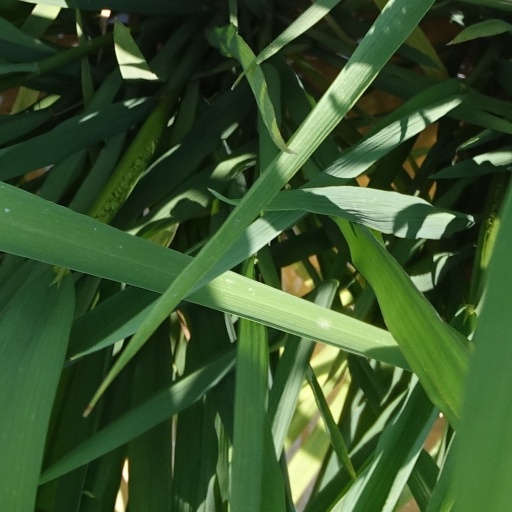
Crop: rice